Shirley Lauro

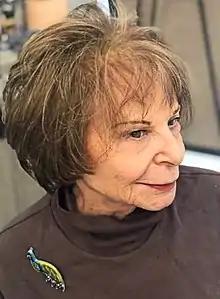
Shirley Lauro

Shirley Shapiro Mezvinsky Lauro (née Shapiro) is an American playwright, screenwriter, and novelist. Her plays include "A Piece of my Heart", "Open Admissions", "The Radiant", "All Through the Night" and others. Her novel is "The Edge" and she edited an anthology, "Political Plays by American Women", with Alexis Greene.